SL convoys

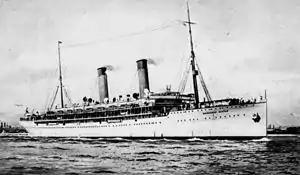
RMS "Edinburgh Castle" served as assembly headquarters for the SL convoys. She was not worth the cost of towing back to England, and was sunk as a target off Freetown in 1945.

SL convoys were a numbered series of North Atlantic trade convoys during the Second World War. Merchant ships carrying commodities bound to the British Isles from South America, Africa, and the Indian Ocean traveled independently to Freetown, Sierra Leone to be convoyed for the last leg of their voyage to Liverpool.